Bianca Riario

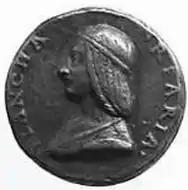
Bronze medallion of Bianca Riario made by goldsmith Niccolò Fiorentino

Bianca Riario (March 1478 – 1524) was an Italian noblewoman and regent, Marchioness of San Secondo by marriage to Troilo I de' Rossi, and regent of the marquisate and county of San Secondo for her son Pier Maria during his minority between 1521 and 1522. She was the eldest child and only daughter of Caterina Sforza by the latter's first husband, Girolamo Riario, a nephew of Pope Sixtus IV.